Pratt & Whitney PW4000

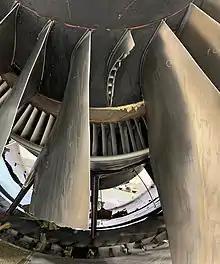
Damage to hollow fan blades from UA328, fracture surface near hub at top of photo

Applications: the engine variants are designed exclusively for Airbus A330-200 and -300 (Note that this does not include the A330neo: -800 or -900 nor the BelugaXL (A330-700)).